Disney Renaissance

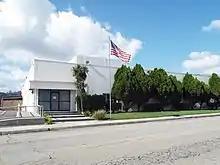
1400 Air Way in Glendale, where several films of the Disney Renaissance were partially produced.

Disney released "The Great Mouse Detective" (1986) a few months before Don Bluth released "An American Tail" (1986). "An American Tail" outperformed "The Great Mouse Detective" and became the highest grossing animated film to that date. Despite "An American Tail"s greater level of success, "The Great Mouse Detective" was still successful enough (both critically and commercially) to instill executive confidence in Disney's animation department. "Oliver and Company" (1988) would later be released on the same day as "The Land Before Time" (1988). Despite "The Land Before Time" becoming globally the highest grossing animated film to that date, breaking the previous record of "An American Tail", "Oliver and Company" outgrossed it in the United States, launching an era of increased theatrical turnout for Disney.